Nobili cellular automata

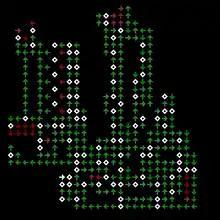
λ, a minimal self-replicating configuration in Nobili cellular automata

Nobili cellular automata (NCA) are a variation of von Neumann cellular automata (vNCA), in which additional states provide means of memory and the interference-free crossing of signal. Nobili cellular automata are the invention of Renato Nobili, a professor of physics at the University of Padova in Padova, Italy. Von Neumann specifically excluded the use of states dedicated to the crossing of signal.